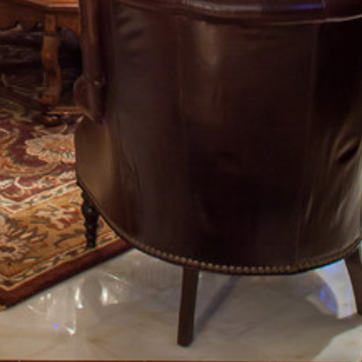
Material: leather